Transport in Delhi

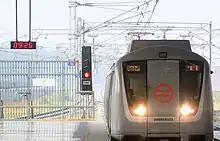
Delhi Metro – Phase 2 <a href="http%3A//www.delhimetrorail.com/commuters/photo_gallery1.html">Delhi Metro Rail Corporation Picture Gallery

Noida–Greater Noida Expressway connects Noida with Greater Noida, which is an upcoming financial and commercial hub and is also to have a new Jewar International Airport. A 135.6-km long Western Peripheral Expressway, also known as the Kundli–Manesar–Palwal Expressway, which became operational on 19 November 2018, will relieve Delhi of the congestion of heavy night traffic and will act as a bypass for the night vehicles.